Woolston, Southampton

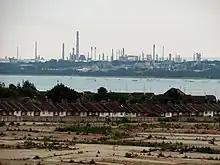
View over the site of the shipyard and Southampton Water to Fawley

Woolston is believed to originate from "Olafs tun", a fortified tun on the East bank of the River Itchen established by the Viking leader Olaf I of Norway in the 10th Century.